Hamburg S-Bahn

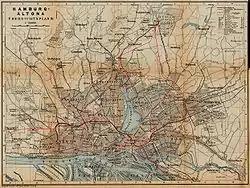
Railway and tramway map of Hamburg and Altona, about 1910.

On 5 December 1906, under the description , the Prussian "Eisenbahndirektion" (railway division) of Altona opened with steam trains between Blankenese, Altona (Elbe) and Hamburg.